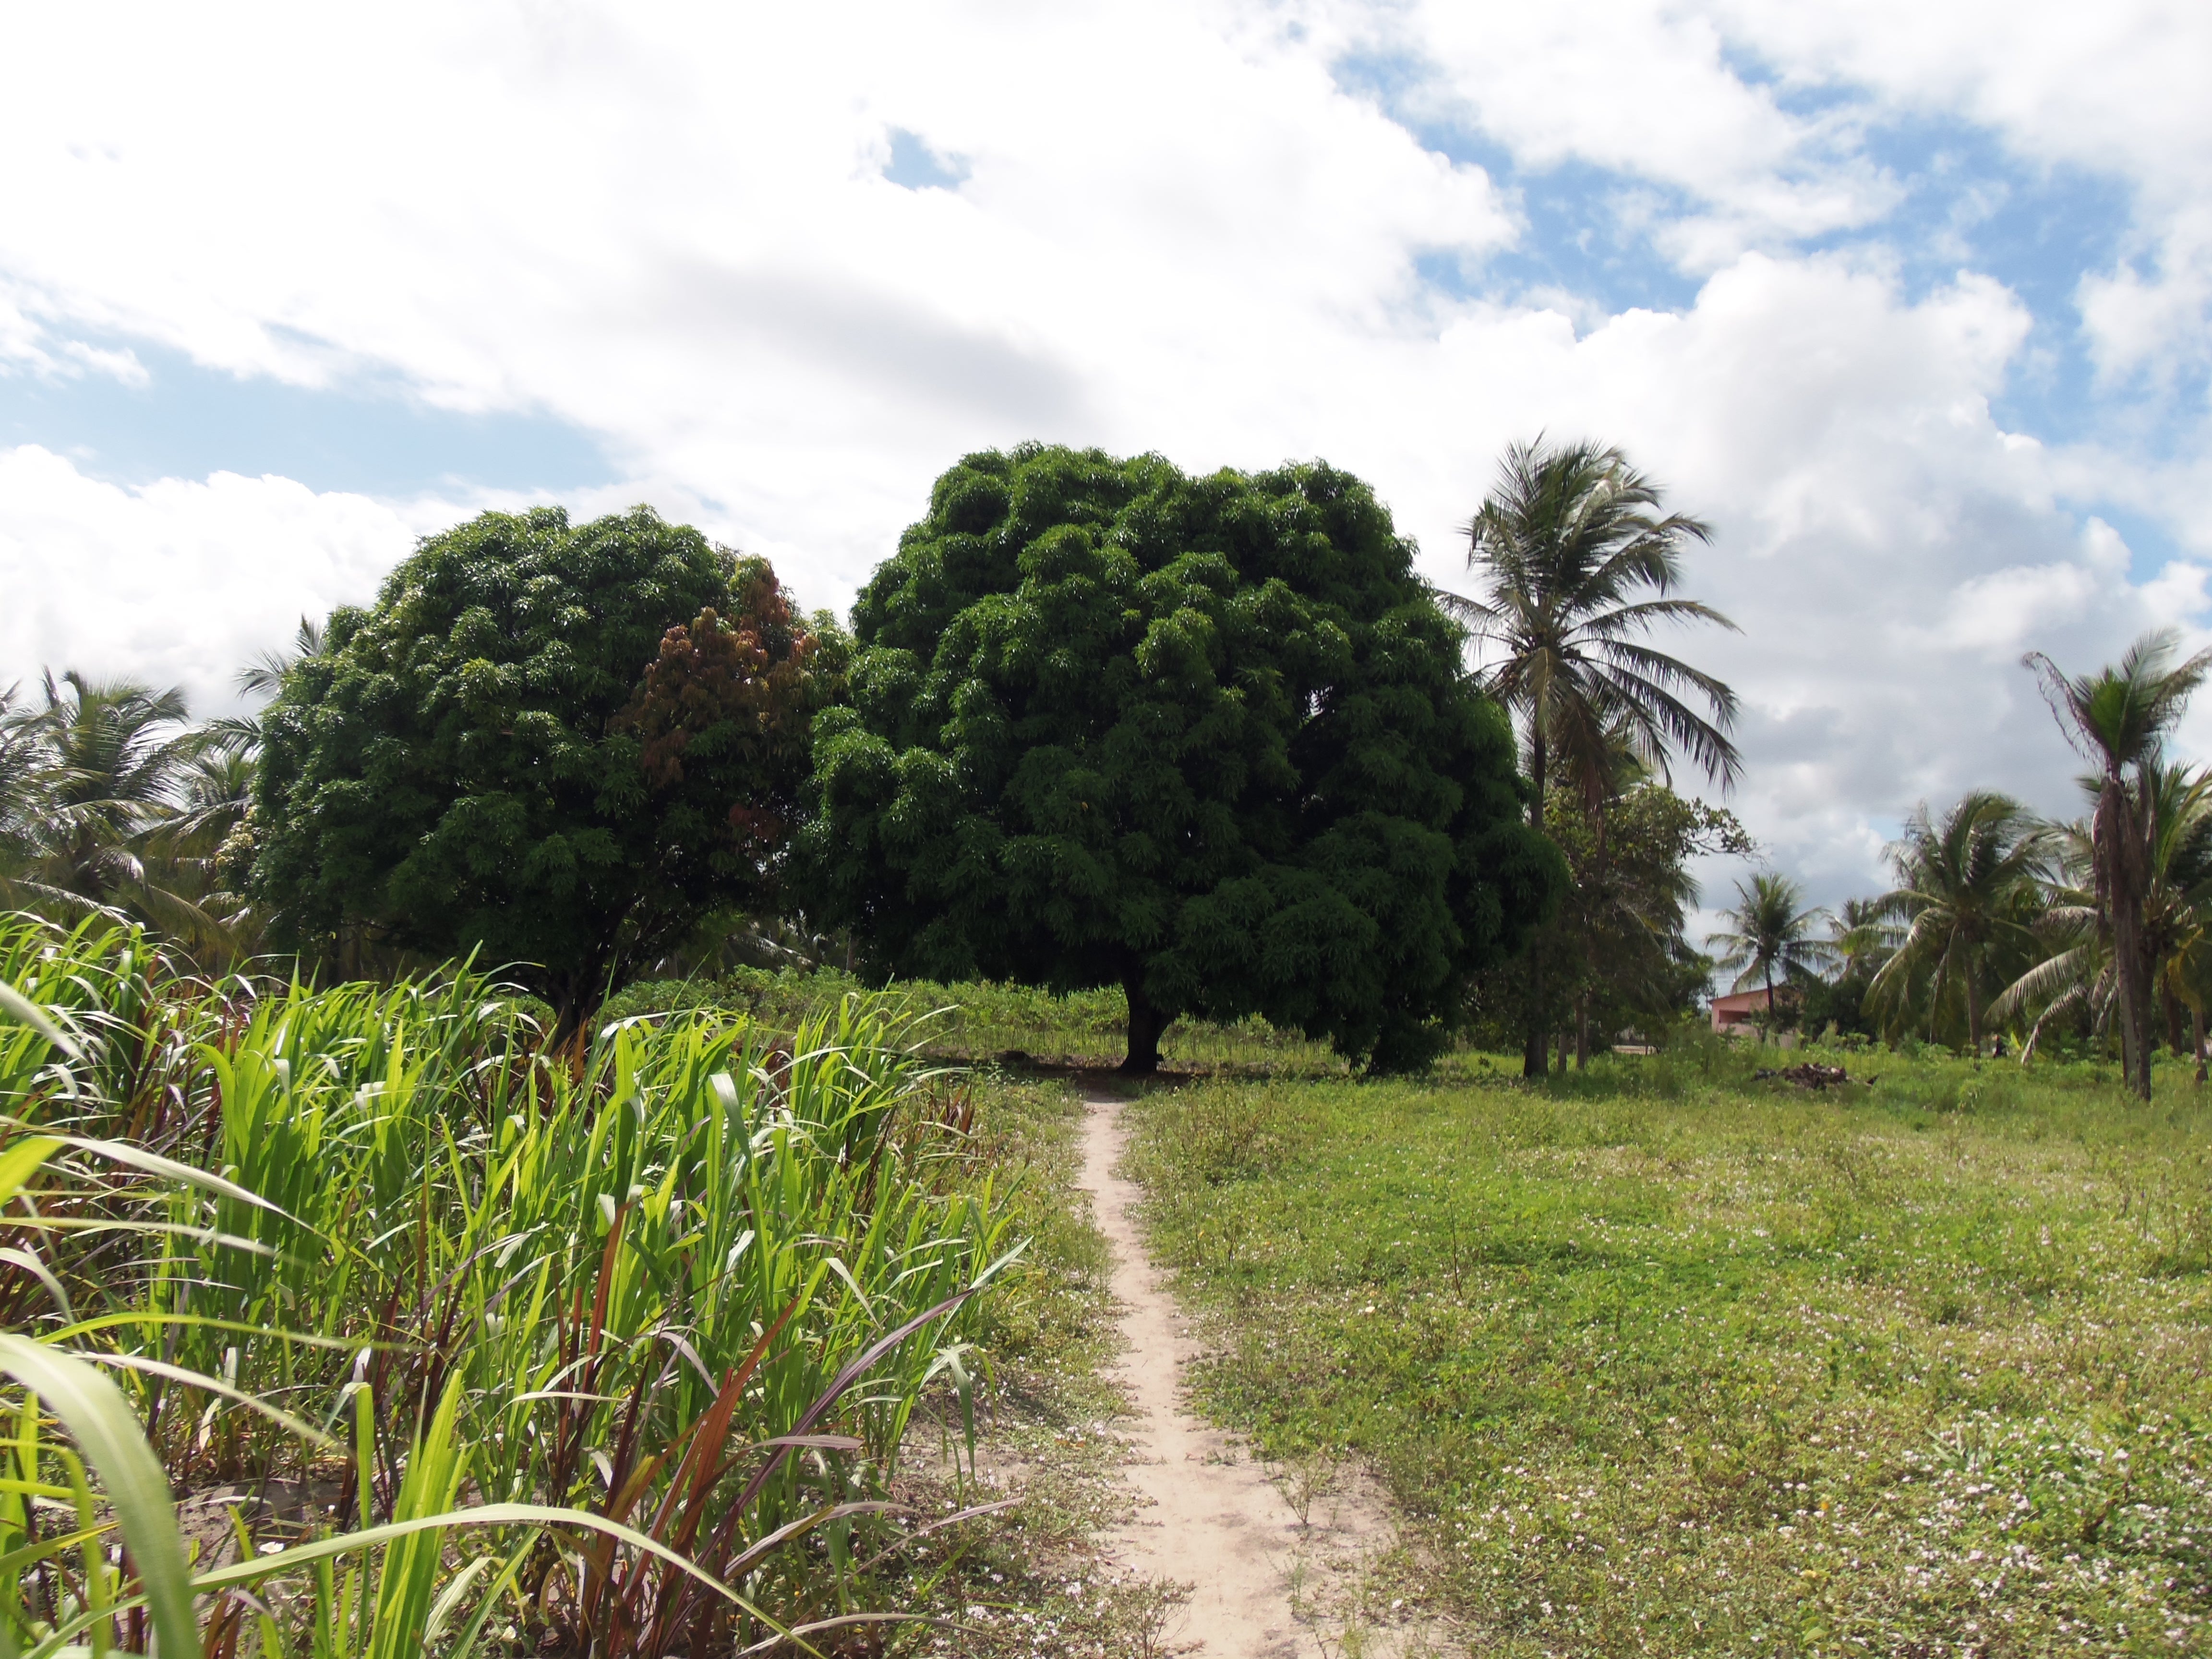
tree, field, farm, jungle, crop, soil, agriculture, place, vegetation, plantation, ecosystem, rural area, paddy field, atlantic forest, land lot, arecales, palm family, rio tinto